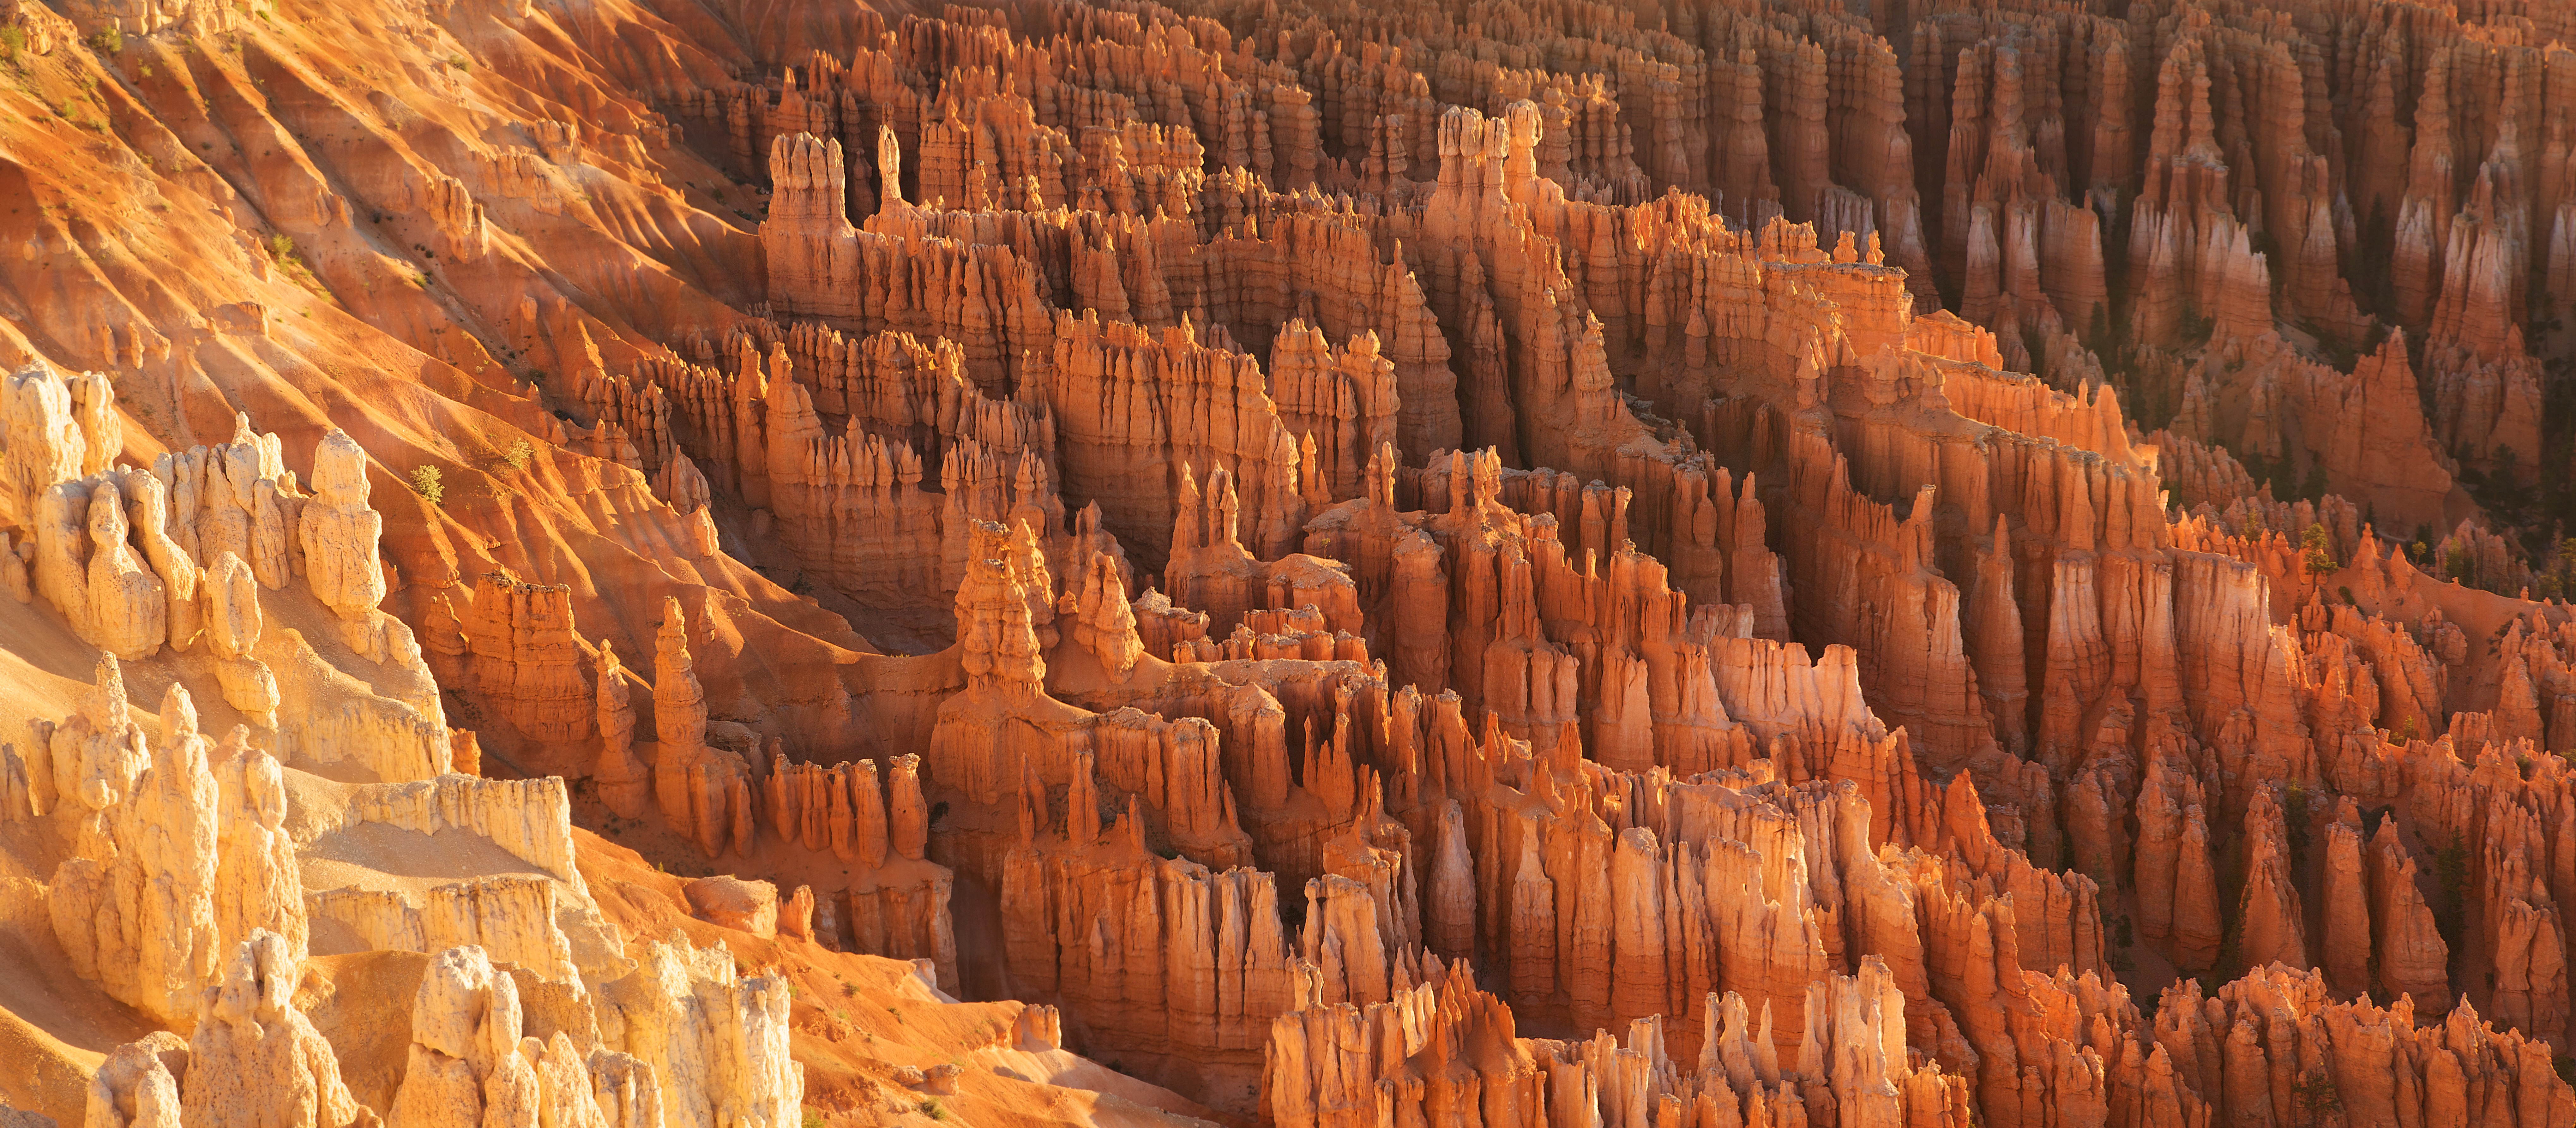
formation, canyon, badlands, stalagmite, stalactite, landform, geographical feature